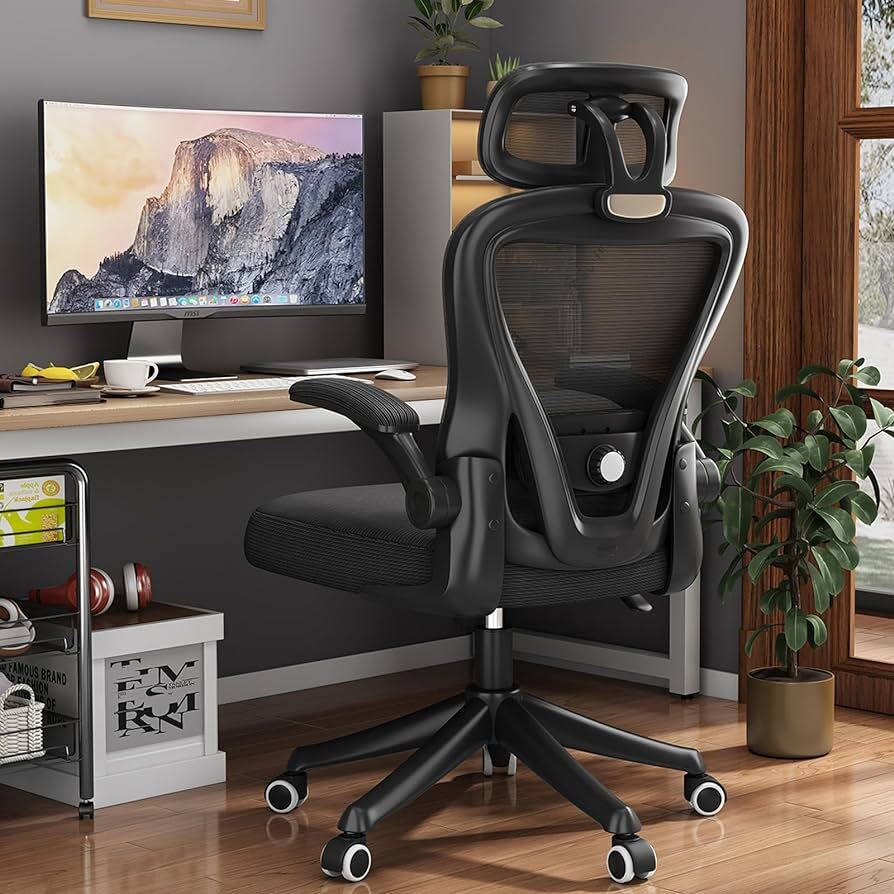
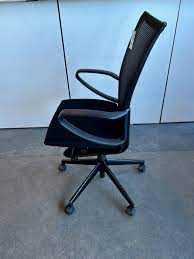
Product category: items_chair
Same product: no